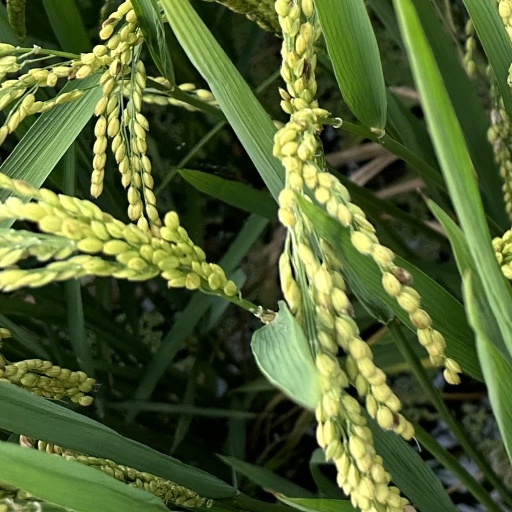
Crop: rice